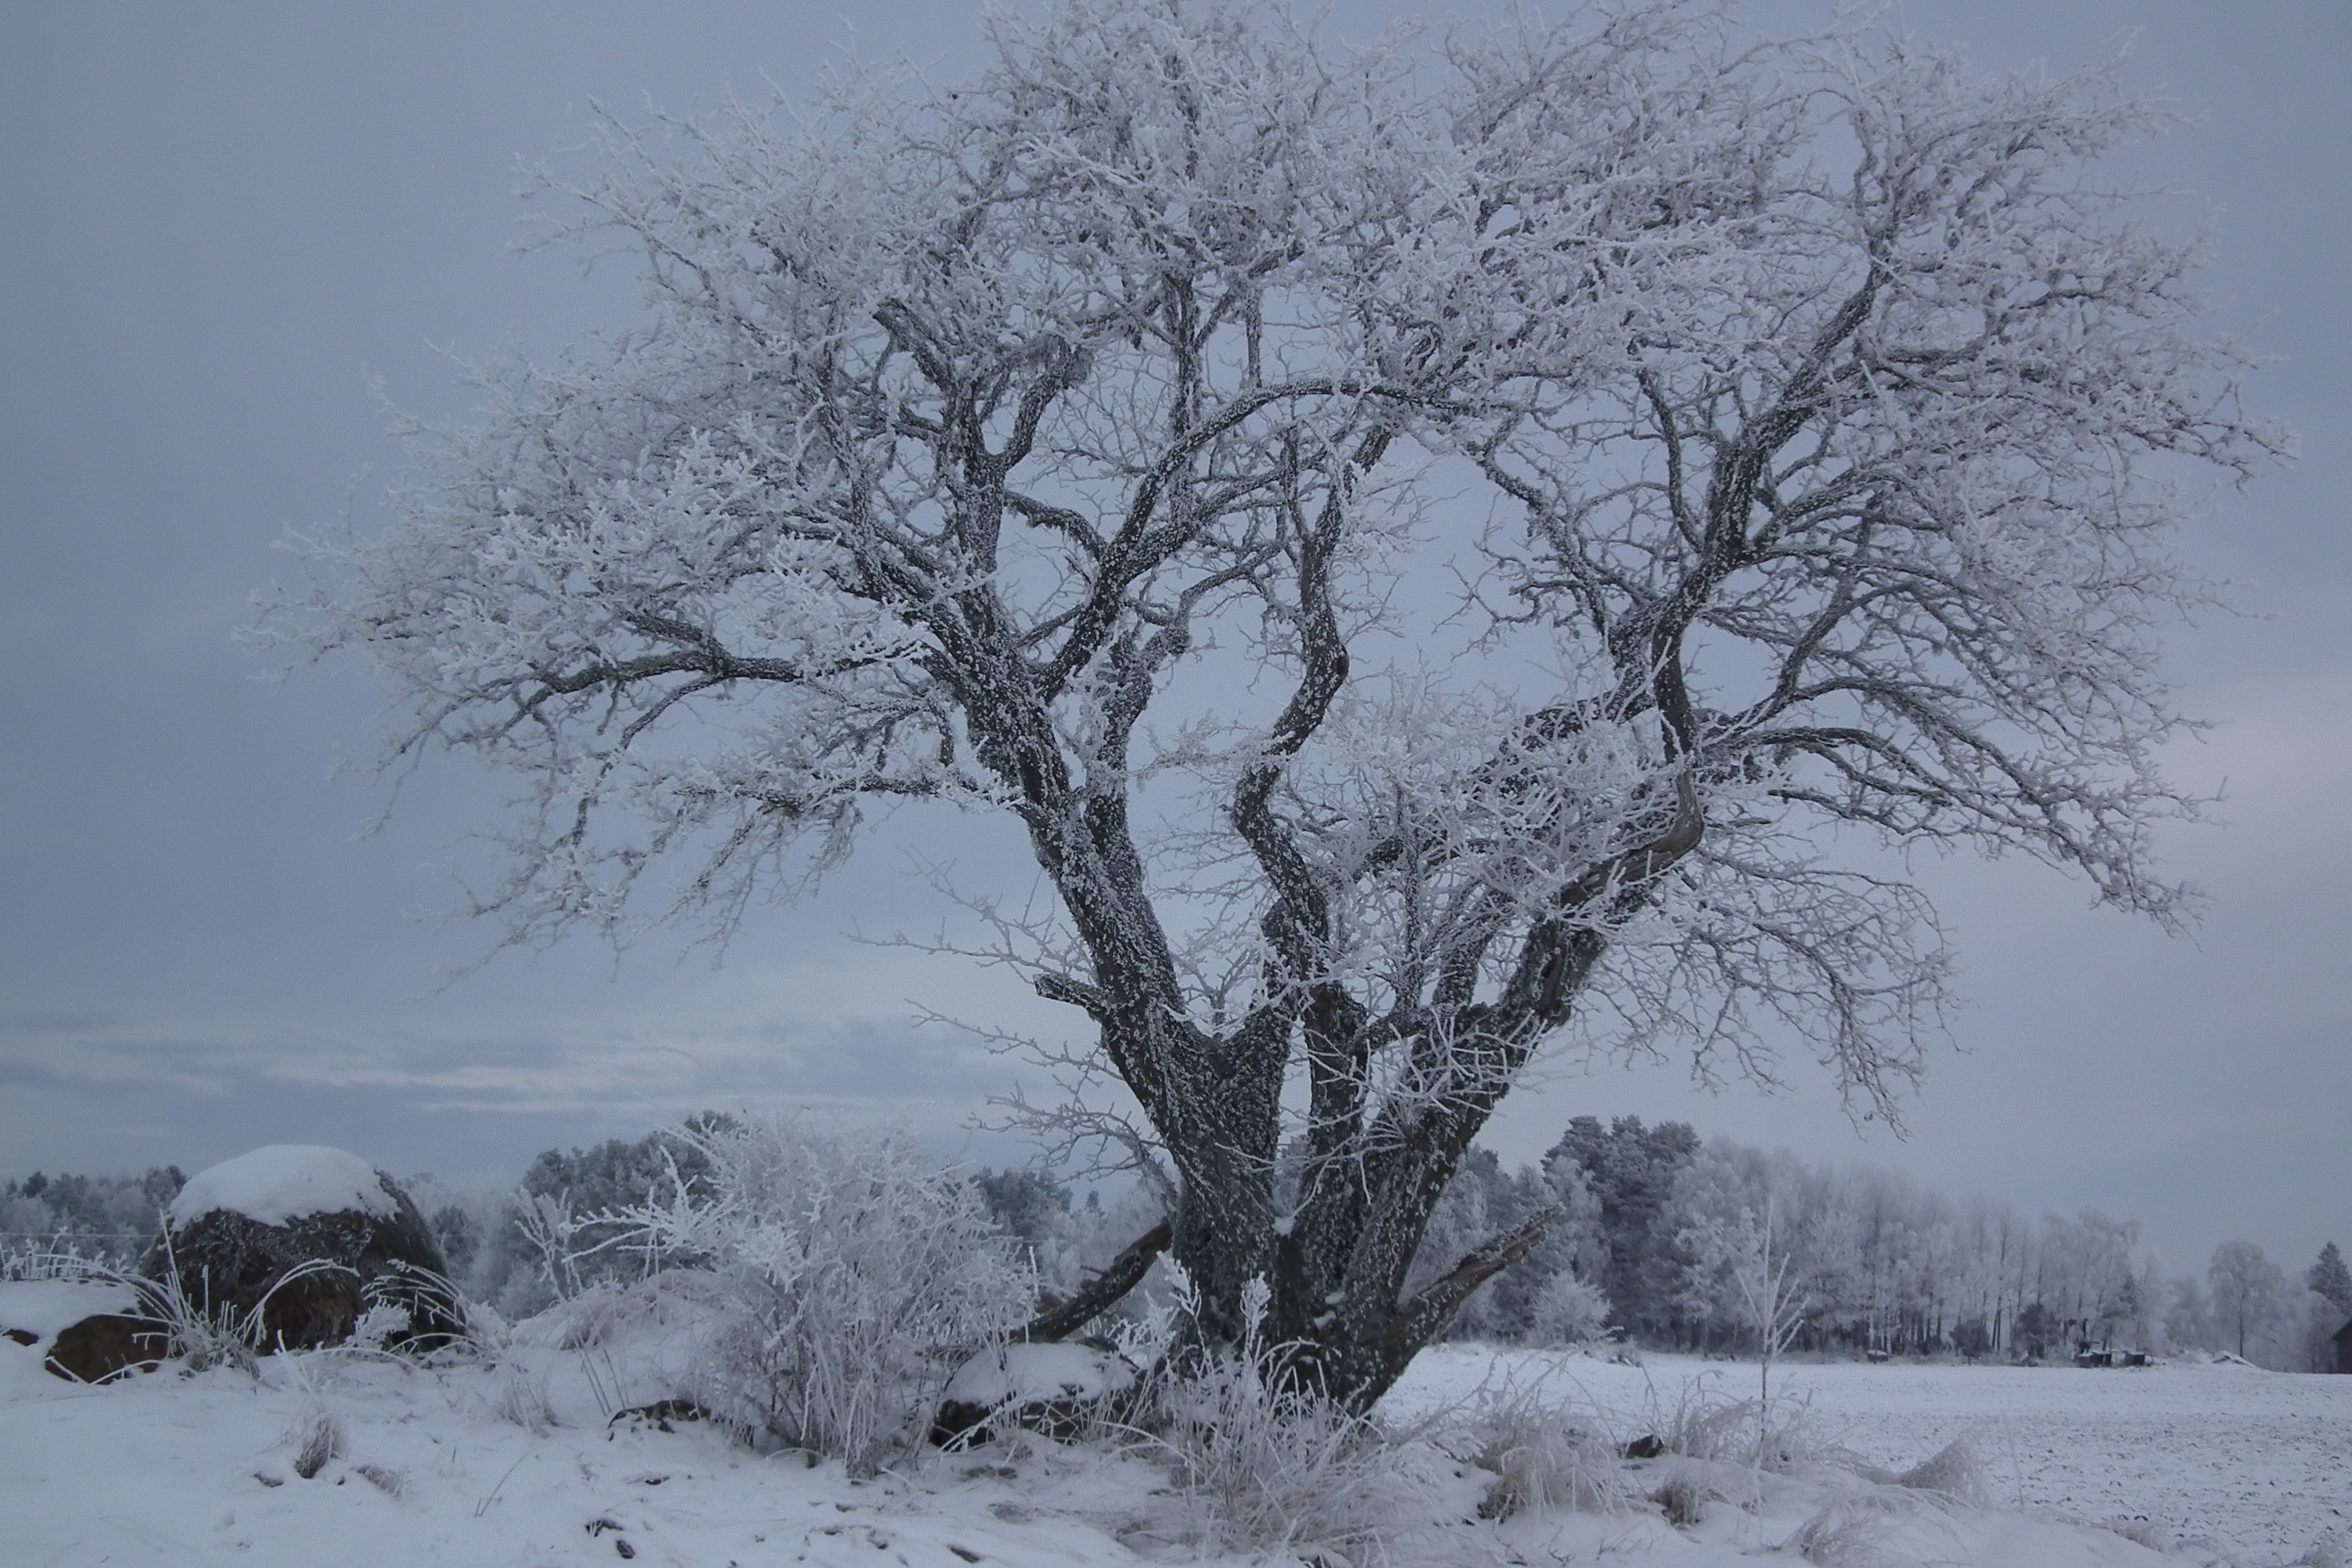
tree, nature, branch, silhouette, snow, cold, winter, plant, fog, white, frost, weather, frozen, season, blizzard, freezing, atmospheric phenomenon, woody plant, winter storm